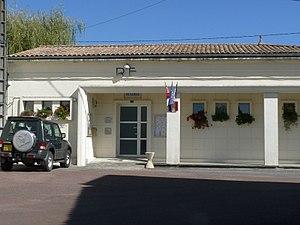
Mairie de St-Hilaire-du-Bois, Charente-Maritime, France
Saint-Hilaire-du-Bois est une commune du sud-ouest de la France située dans le département de la Charente-Maritime.